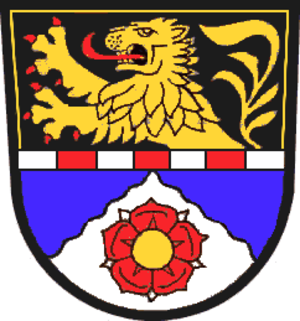
Kraftsdorf est une commune rurale de Thuringe, située dans l'arrondissement de Greiz.